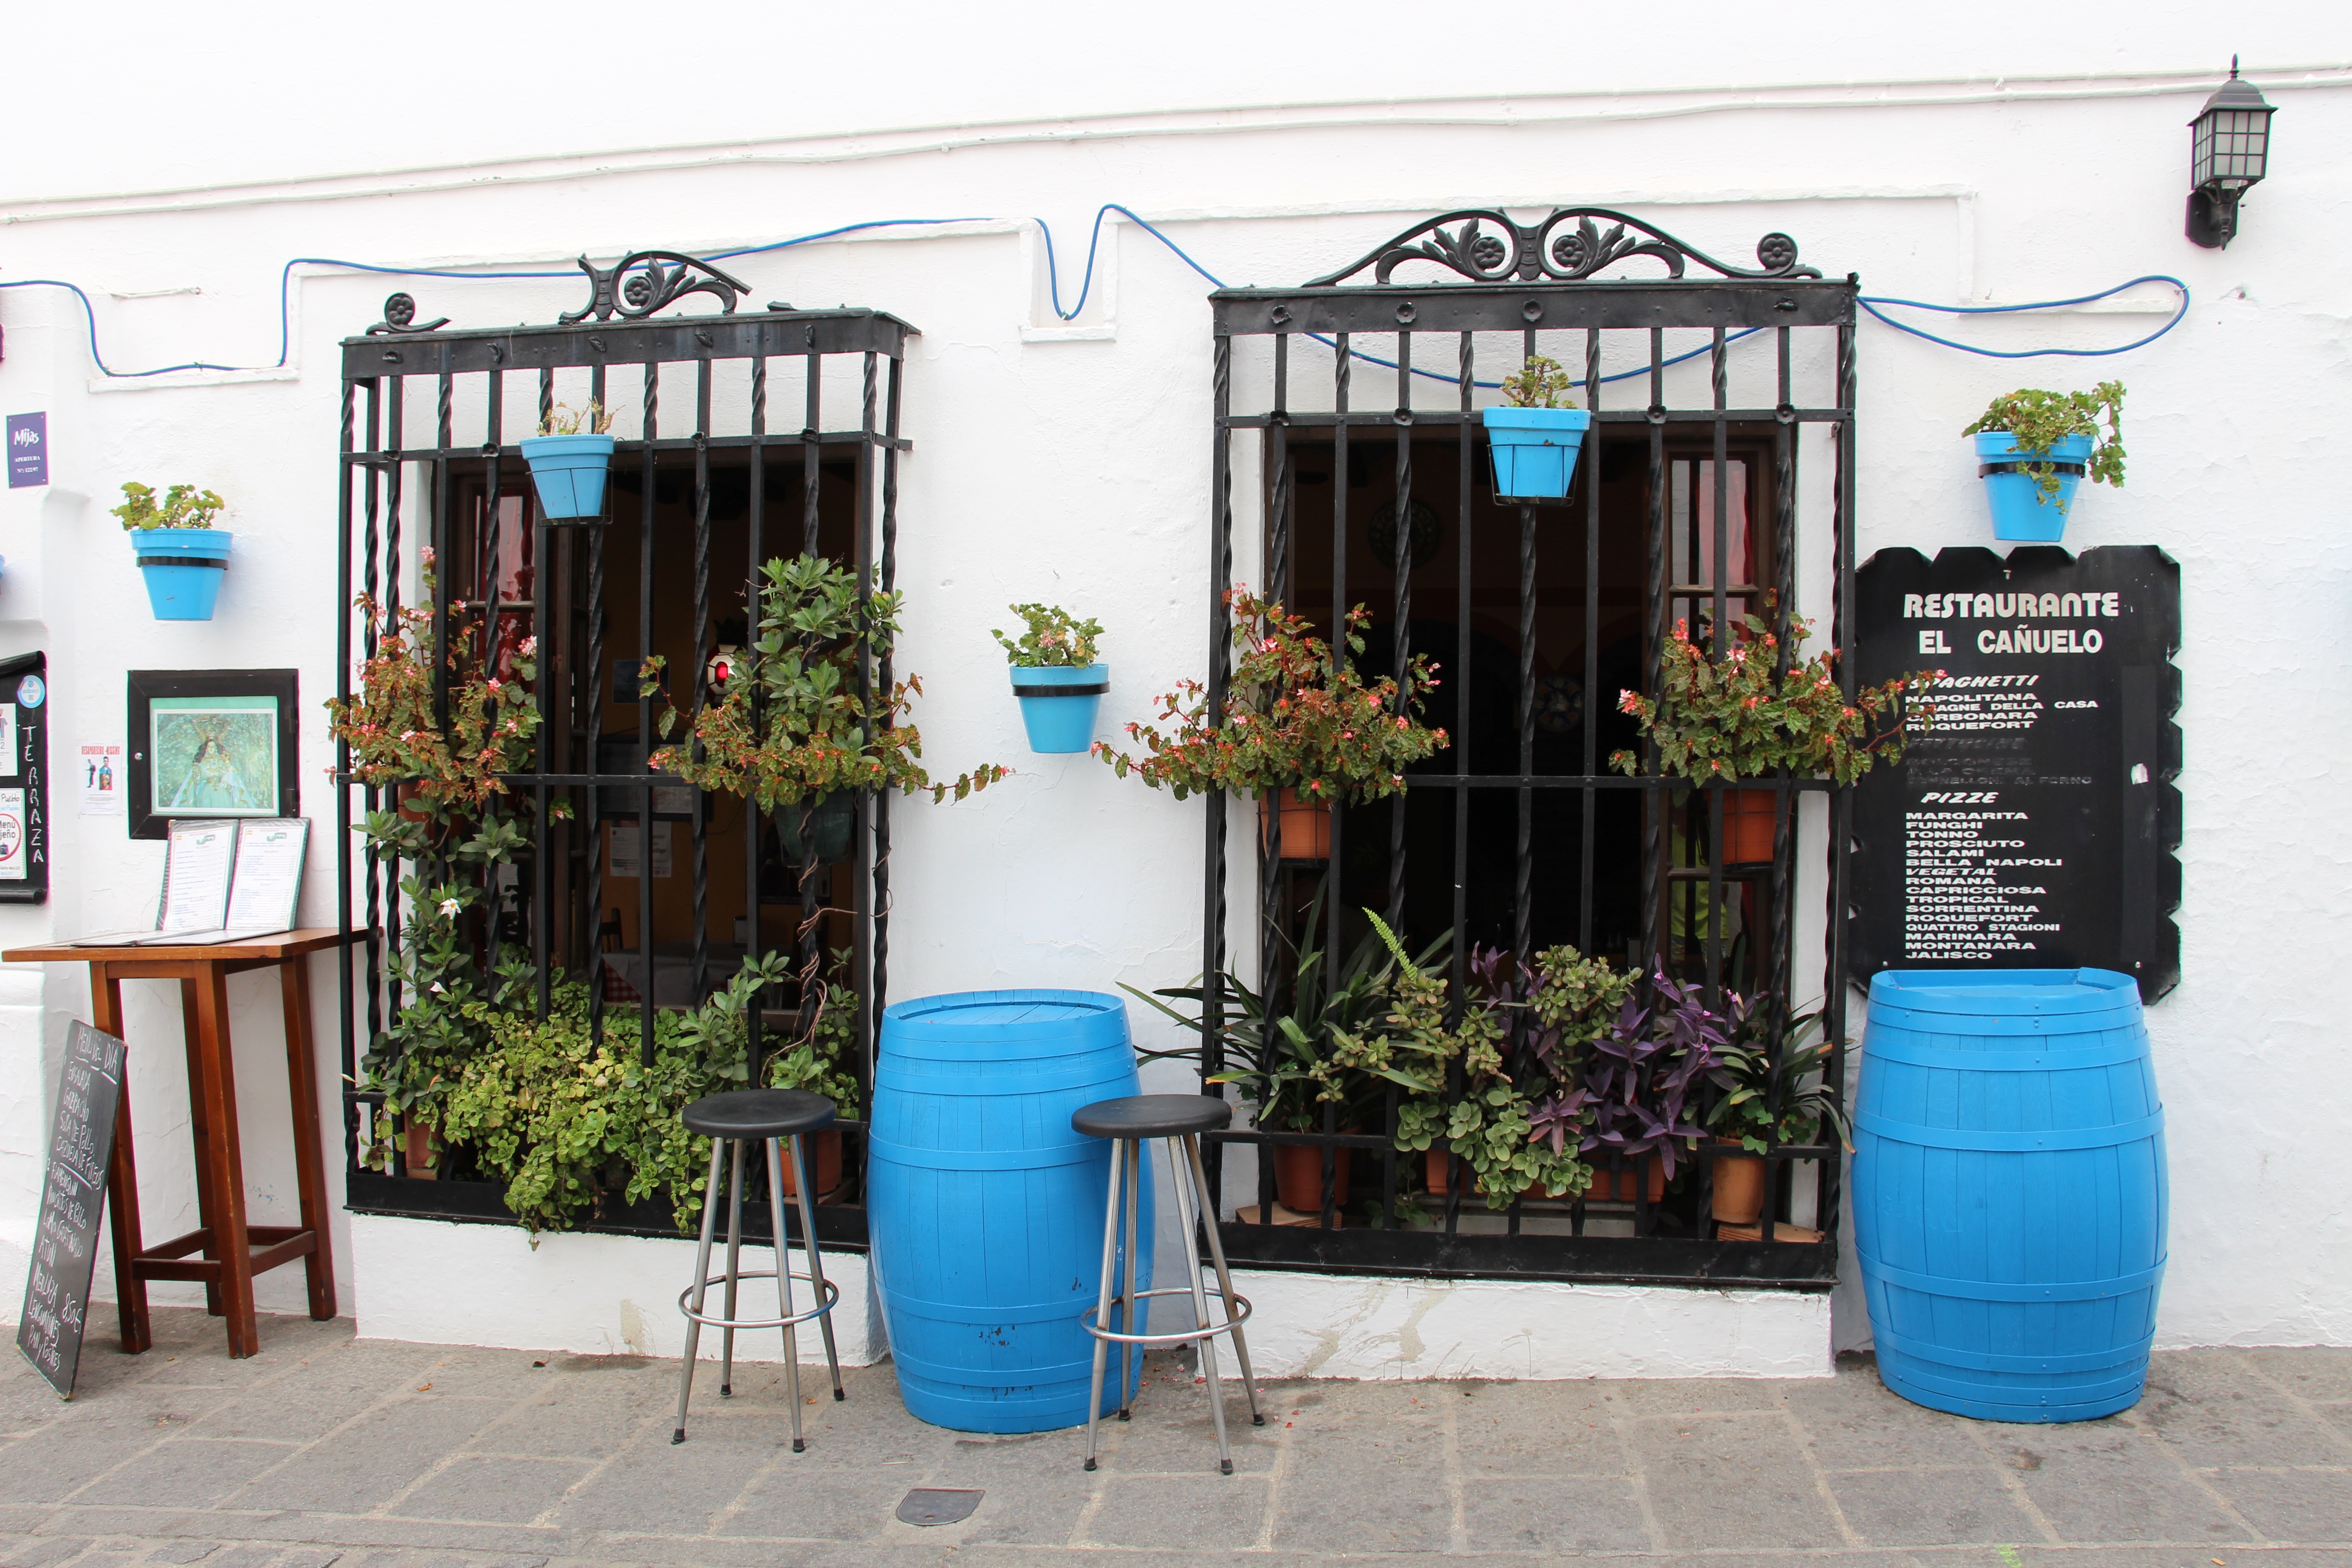
people, street, home, bar, property, blue, drum, interior design, tavern, typical, boozer